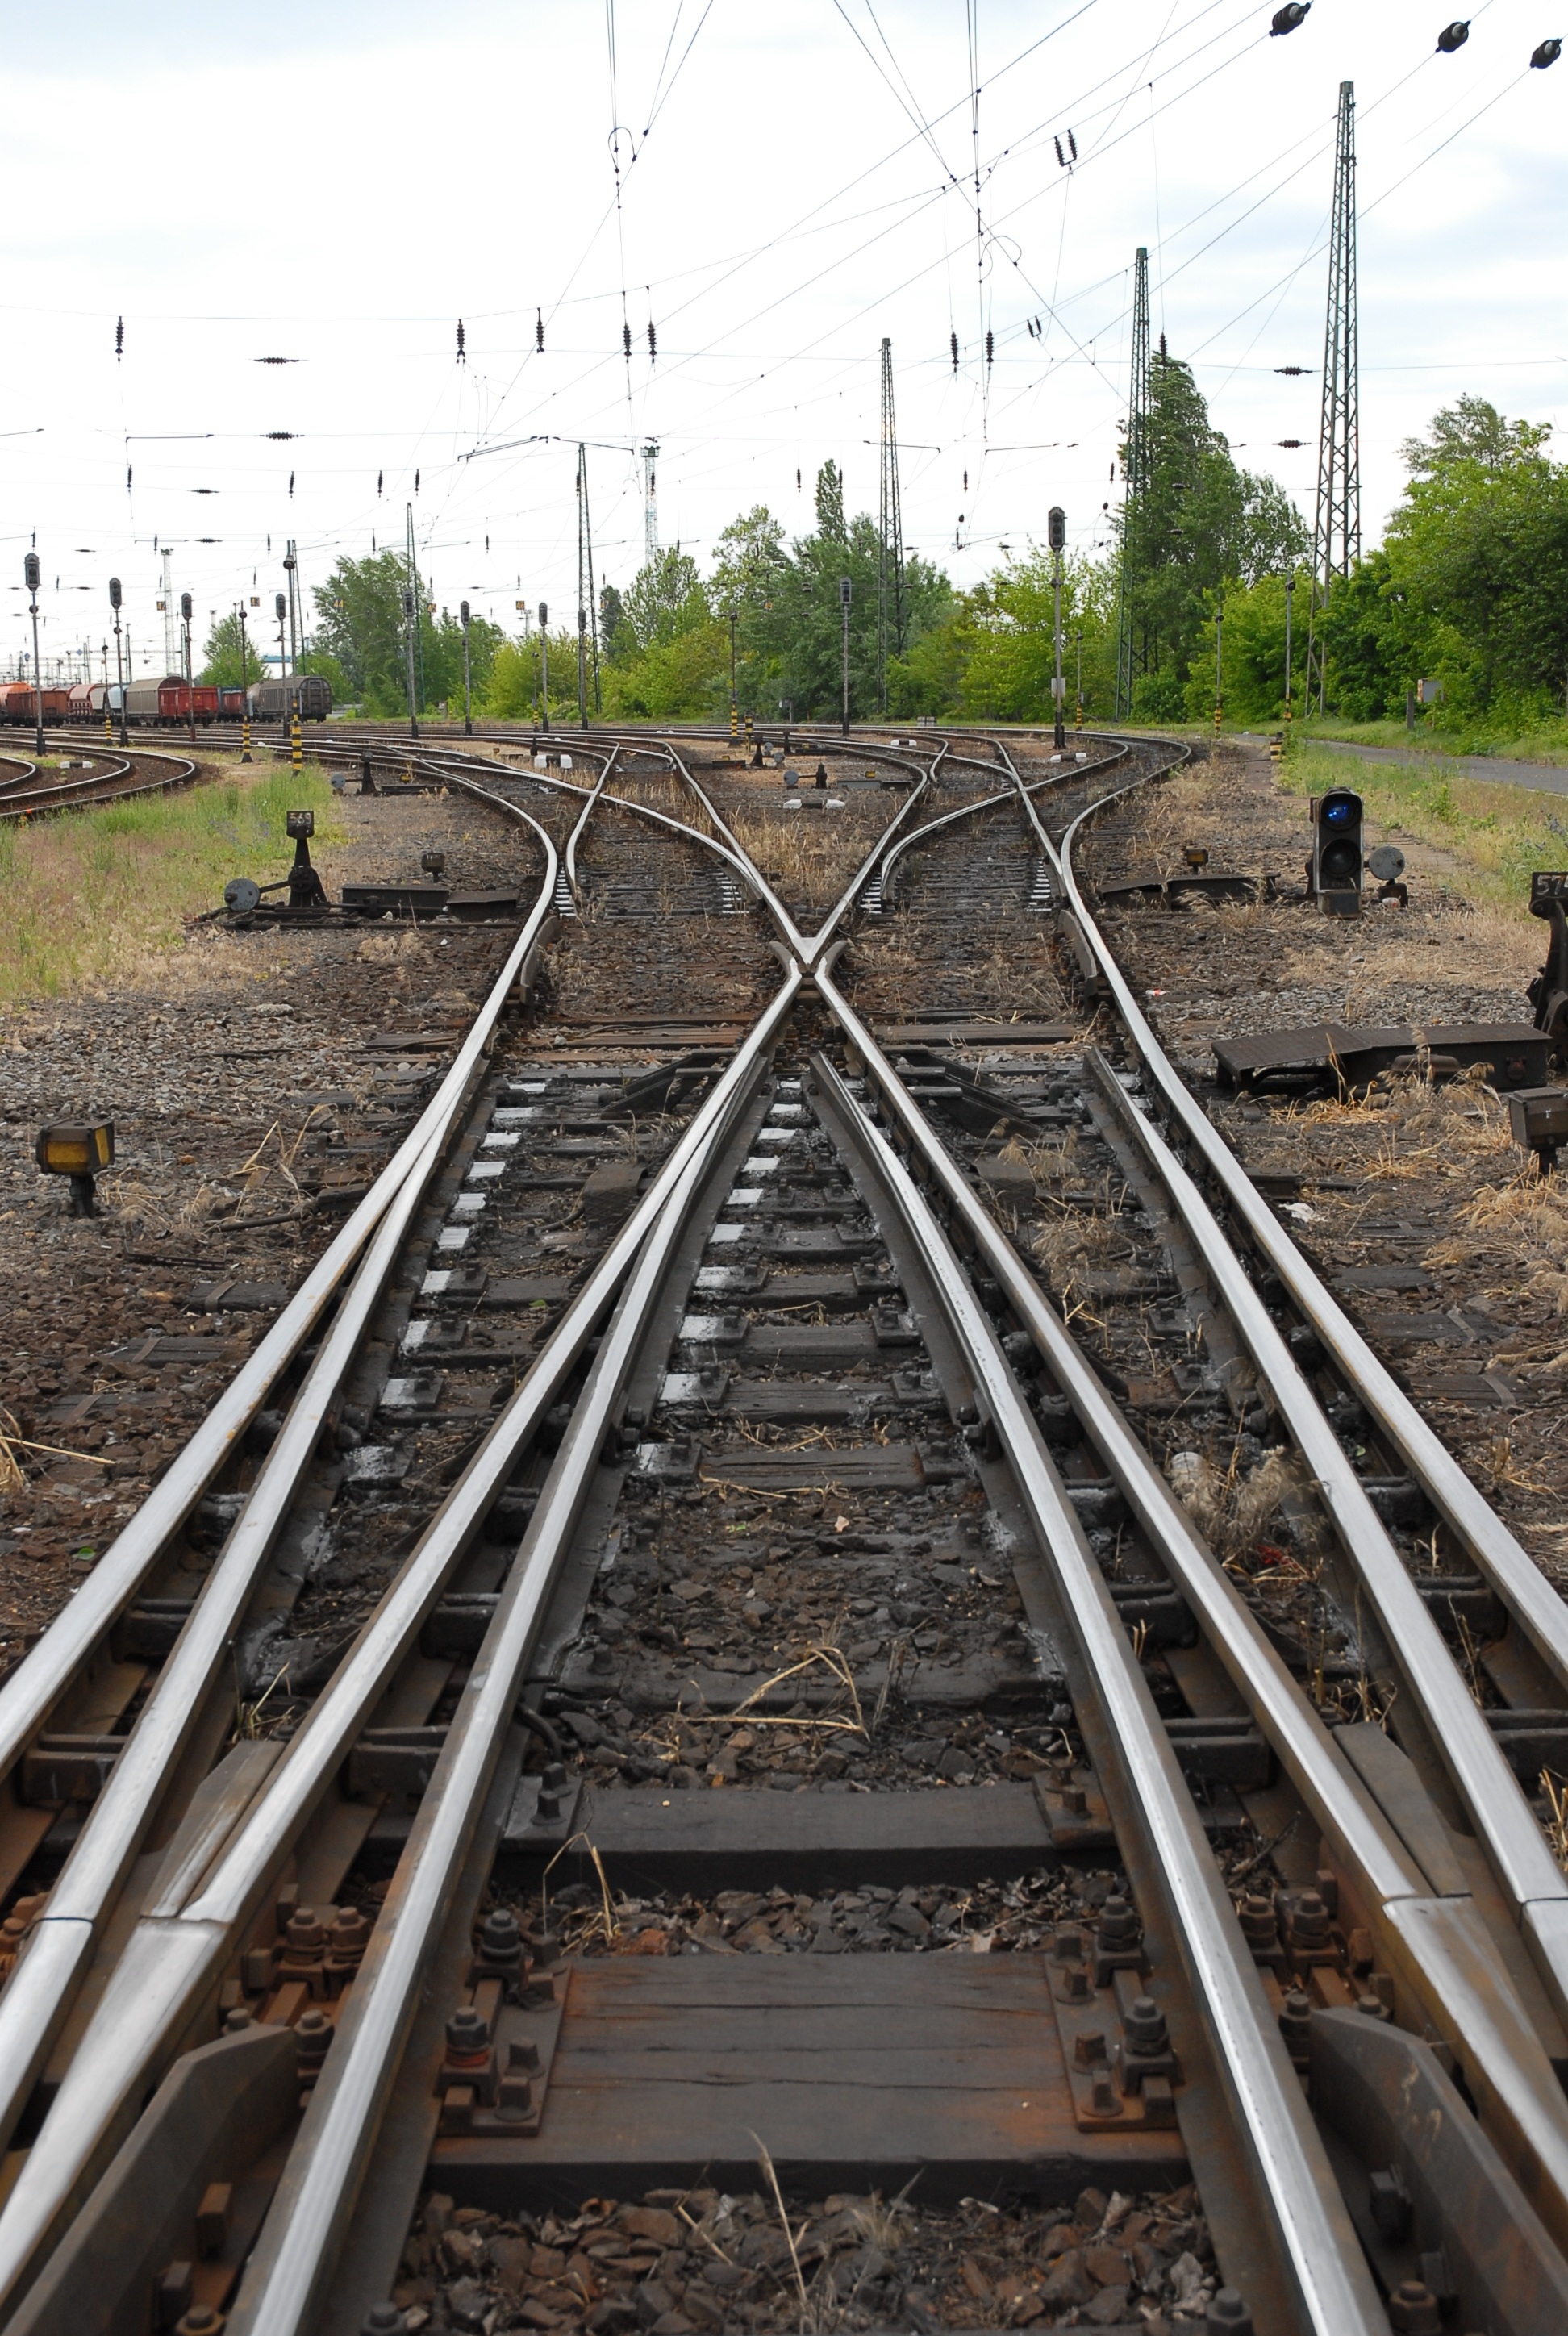
track, train, transport, vehicle, lane, seemed, rail transport, railroad tracks, rolling stock